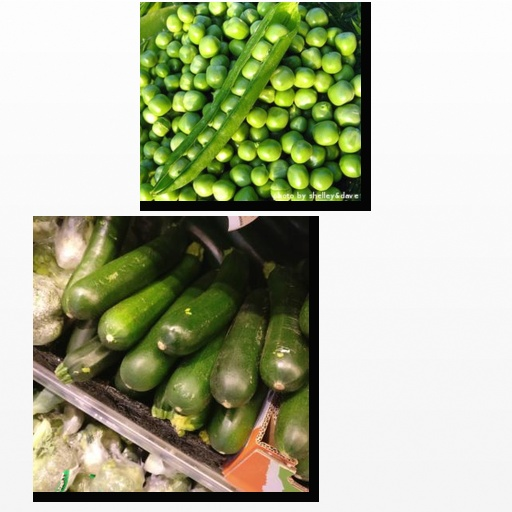
Food items: peas, zucchini